History of the Philadelphia Phillies

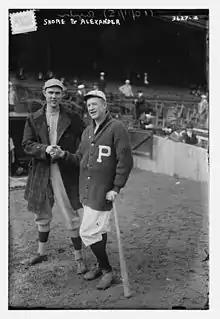
Starting pitchers Ernie Shore and Grover Cleveland Alexander shake hands during the 1915 World Series.

Unwilling to compete for players, and while their former teammates throve (the AL's first five batting champions were former Phillies), the remaining squad fared dismally, finishing 46 games out of first place in 1902—the first of three straight years finishing either seventh or eighth. To add tragedy, a balcony collapsed during a game at the Philadelphia Ball Park in 1903, killing 12 and injuring hundreds. Rogers was forced to sell the Phillies to avoid being ruined by an avalanche of lawsuits.